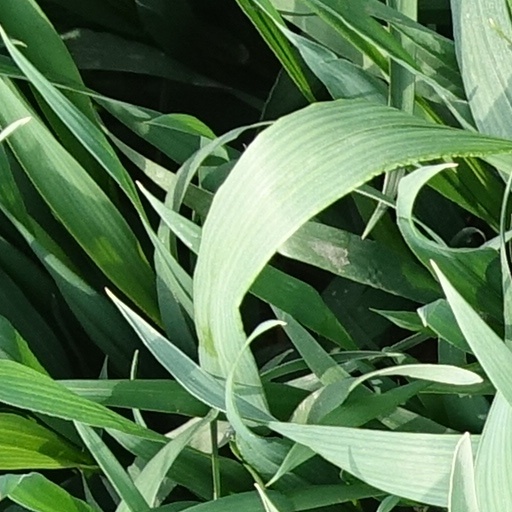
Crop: wheat